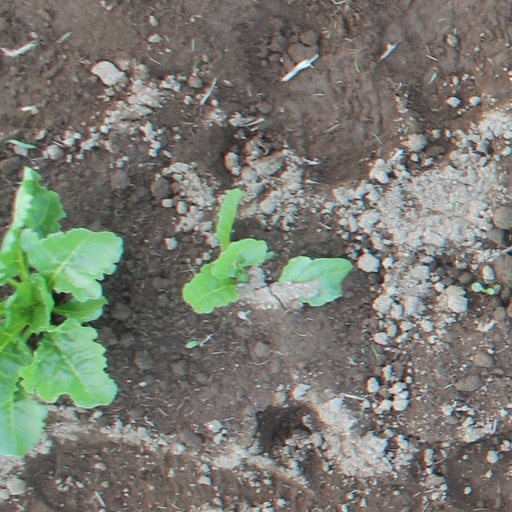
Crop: sugar beet